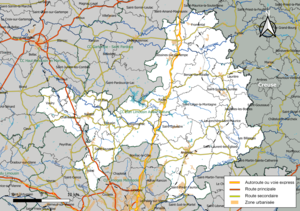
Carte géographique de la Communauté de communes Élan Limousin Avenir Nature, département de la Haute-Vienne, France. Composition au 1er janvier 2019.
La communauté de communes Élan Limousin Avenir Nature est une communauté de communes française, située dans le département de la Haute-Vienne, en région Nouvelle-Aquitaine. Elle est issue de la fusion au 1ᵉʳ janvier 2017 de trois intercommunalités : la communauté de communes l'Aurence et Glane Développement, la communauté de communes des Monts d'Ambazac et Val de Taurion et la communauté de communes Porte d'Occitanie.